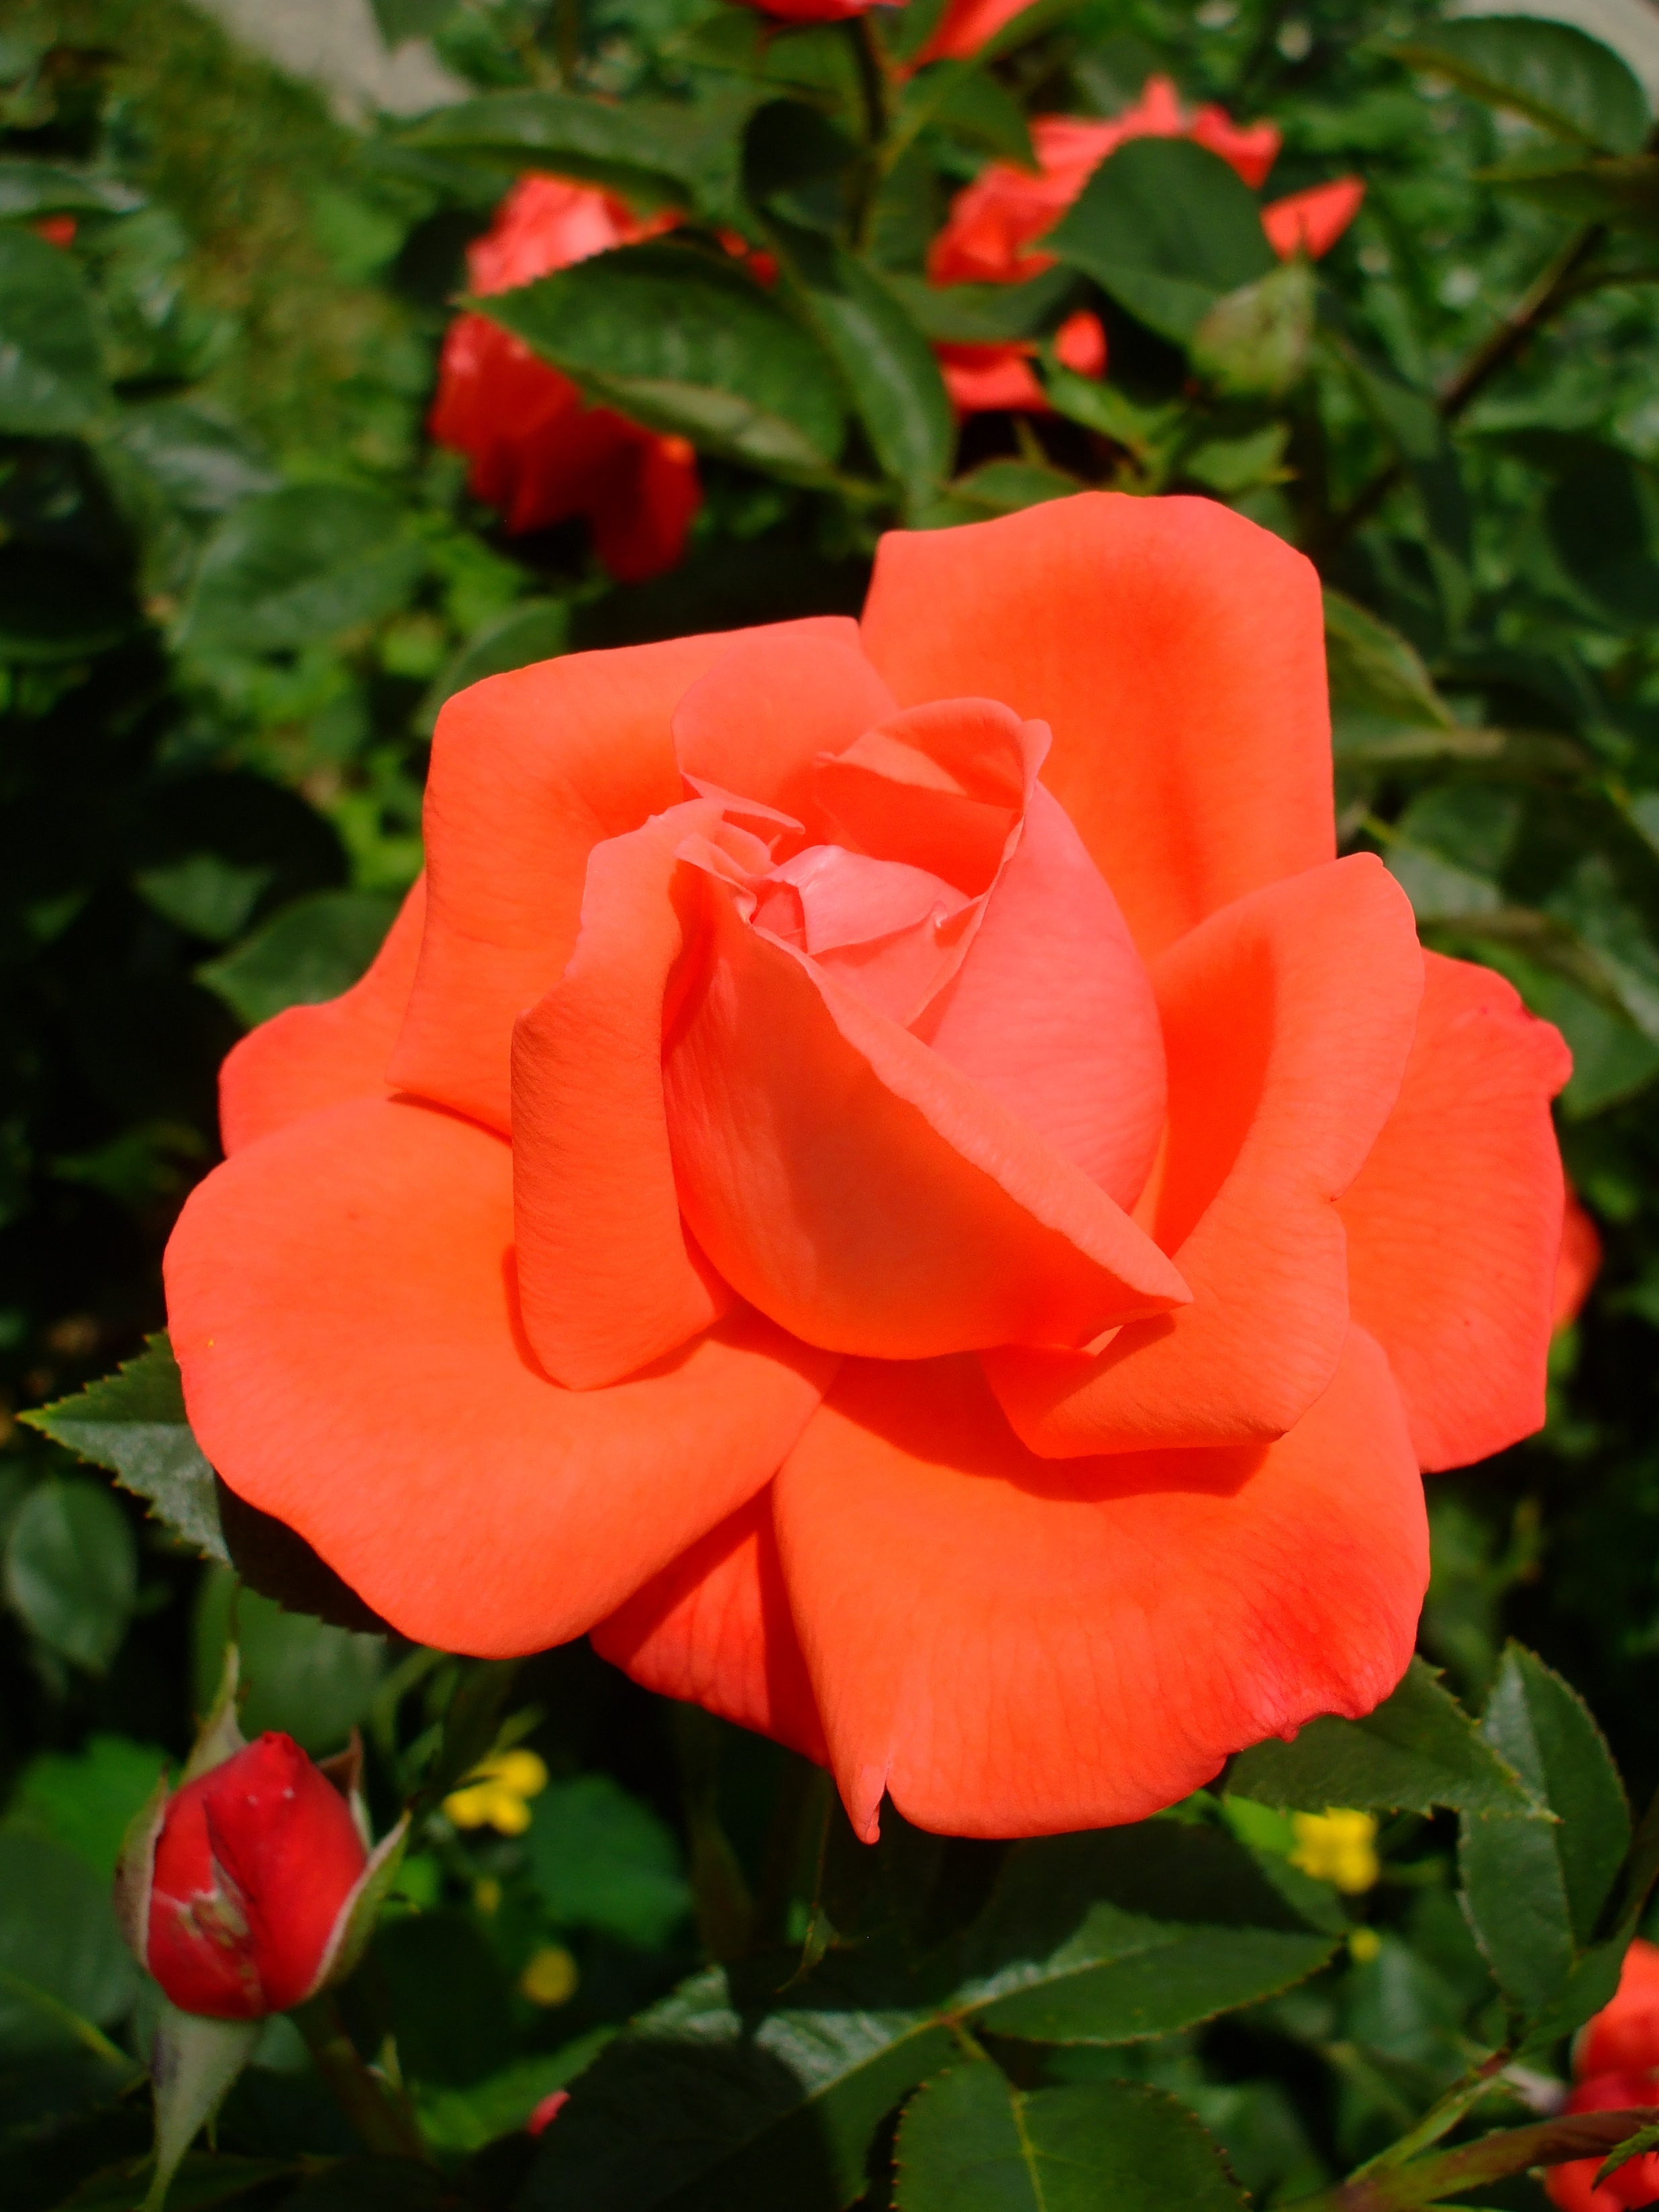
blossom, plant, flower, petal, bloom, rose, red, flora, red rose, floribunda, flowering plant, garden roses, rose family, annual plant, land plant, rose order